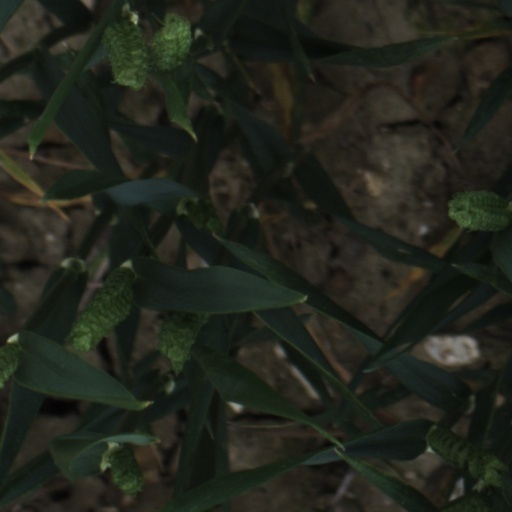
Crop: wheat